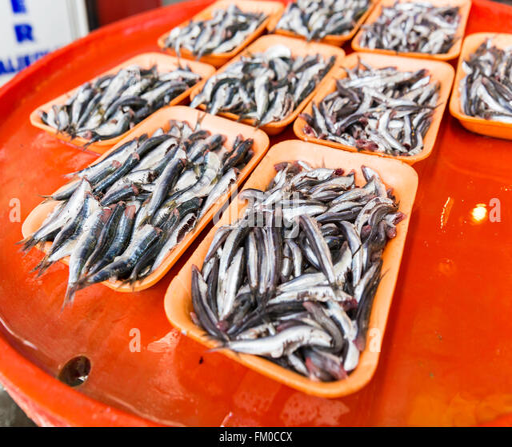
group of sardines on a colorful bench for sale in fresh seafood market .